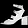
Label: Sandal